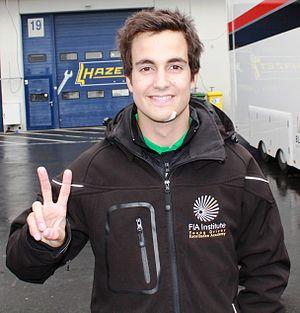
Albert Costa est un pilote automobile espagnol.
La saison 2009 de l'Eurocup Formula Renault 2.0 se déroule au sein des World Series by Renault du 18 avril au 25 octobre 2009. La saison comprend sept meetings, où chaque course durent 30 minutes. Toutes les courses faisaient partie de la World Series by Renault.